Psychological Warfare Division

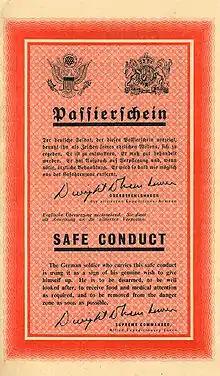
A Safe Conduct Pass. Many German soldiers surrendering waved copies of this leaflet, treating it as an official document that promised good treatment. The reverse listed various points from the Geneva and Hague Conventions on treatment of prisoners of war.

Various kinds of leaflets were used throughout the operation. The most common leaflet came in the form of single flyers promoting one specific message. However, airborne newspapers were considered the most effective propaganda. The PID produced weekly newspapers “"COURRIER DE L’AIR",” ("air courier") soon followed by an American equivalent, “"L’AMERIQUE EN GUERRE"” ("America at war"). They each consisted of four leaflet units, intended to keep the citizens of occupied France aware of the progress of the Allies. Later, other similar papers were produced for the people of other occupied countries, including “"STERNENBANNER"” ("Stars and Stripes") which was disseminated in Germany.